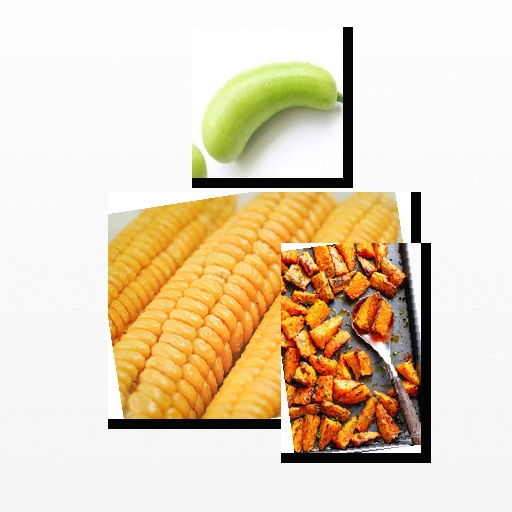
Food items: sweet_potato, corn, bottle_gourd